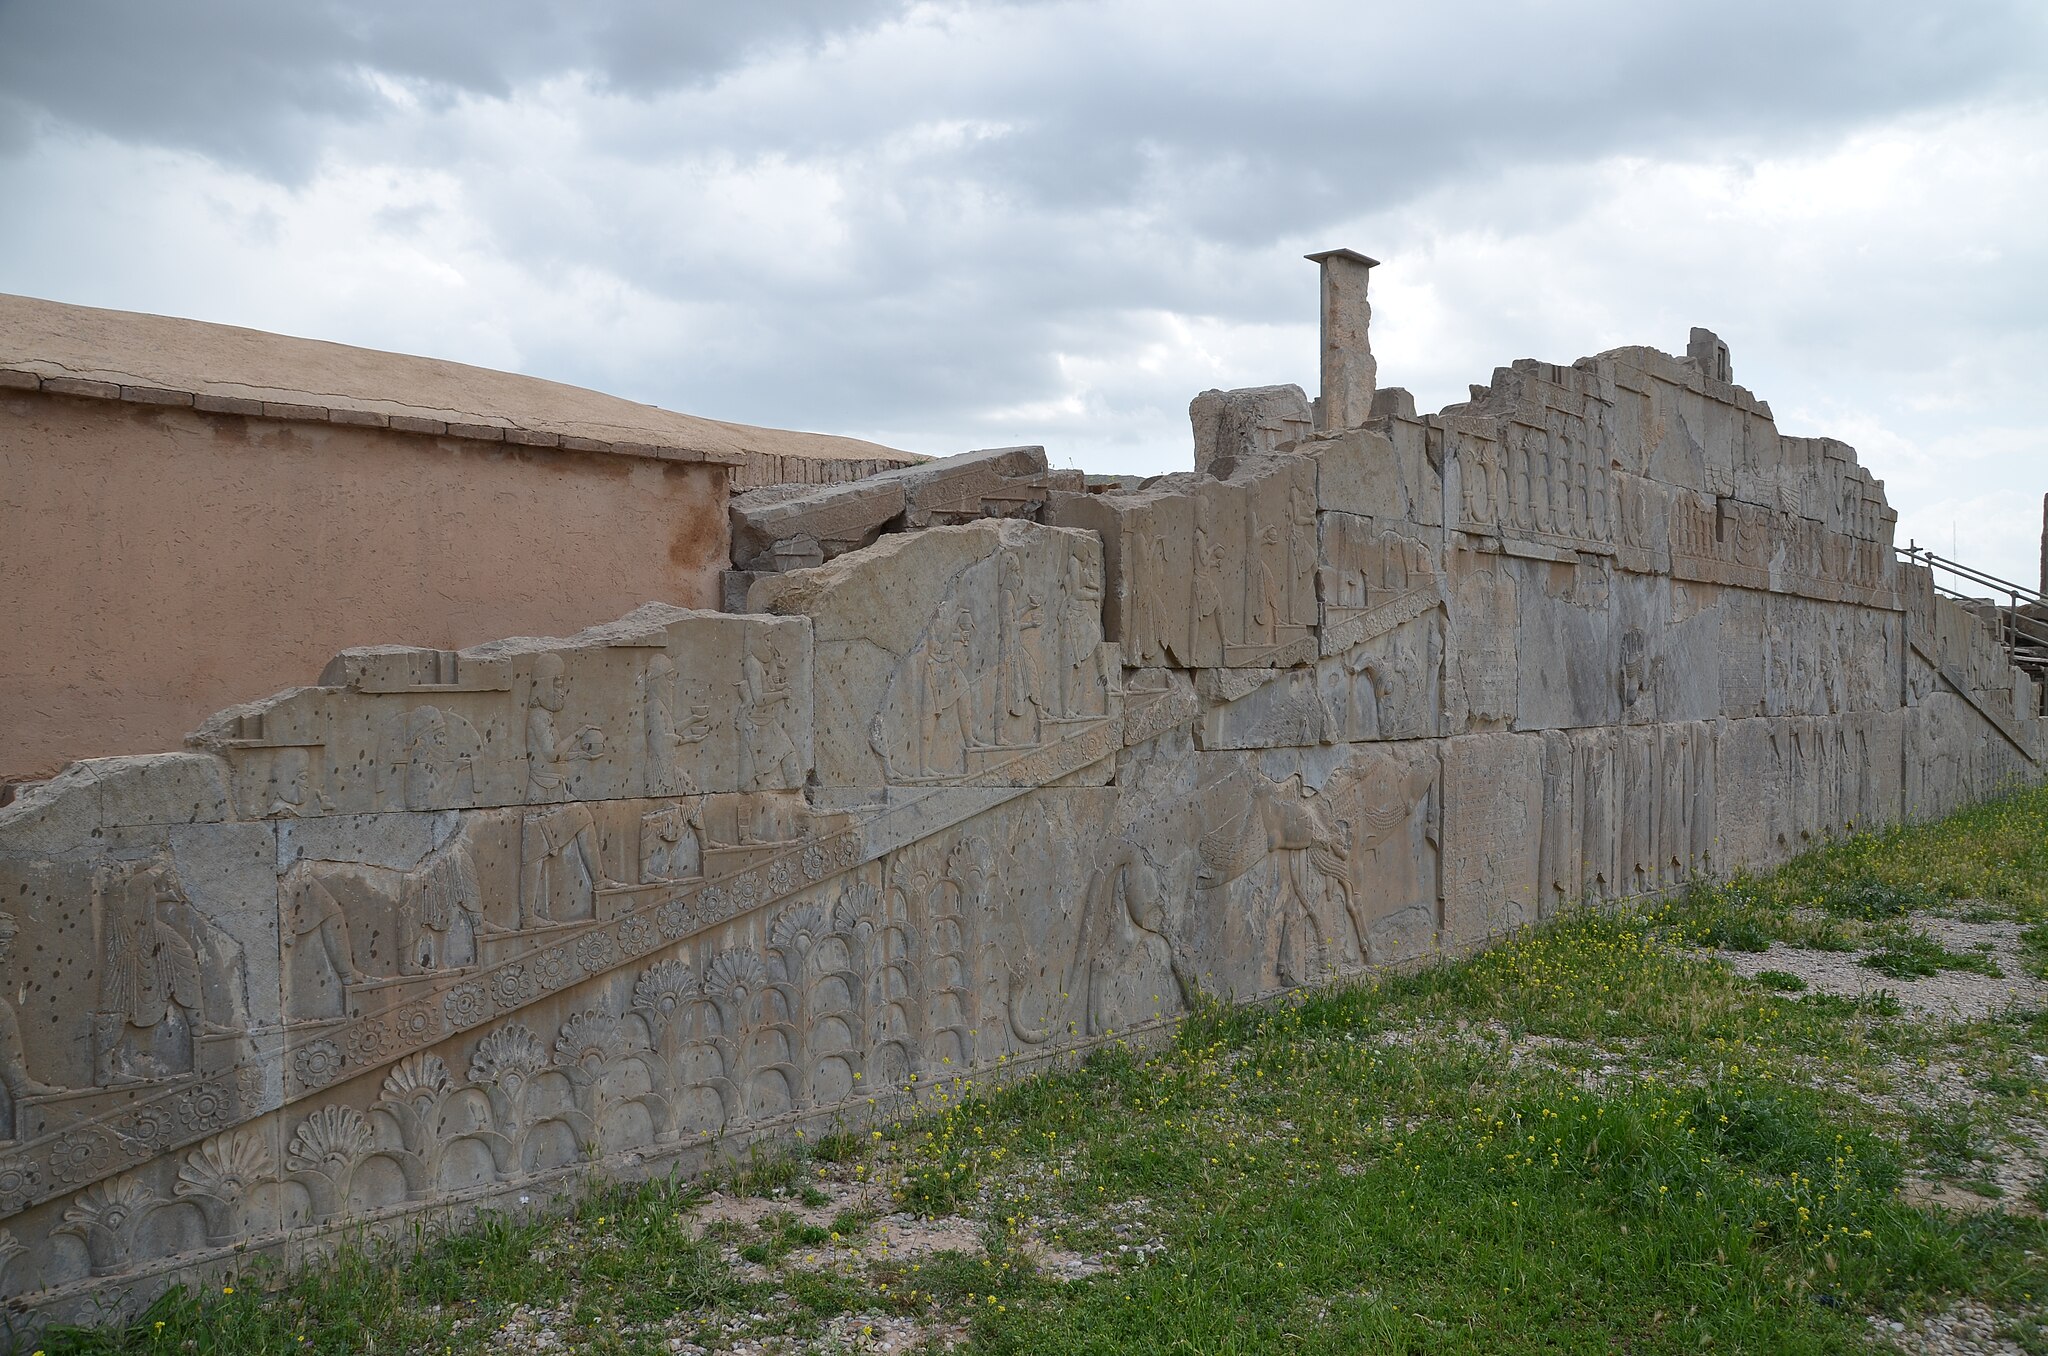
Title: The stairs of the the interconnecting terrace between the Tachara (Palace Of Darius) and the Hadish (Palace Of Xerxes), Persepolis, Iran (46947462565)
Description: The stairs of the the interconnecting terrace between the Tachara (Palace Of Darius) and the Hadish (Palace Of Xerxes), Persepolis, Iran
Date: 22 April 2019, 09:05 (according to Exif data)
Categories: Photographs by Carole Raddato, Flickr images reviewed by FlickreviewR 2, 2019 in Persepolis, Iran photographs taken on 2019-04-22, Western staircase of Hadish